Borderline (video game)

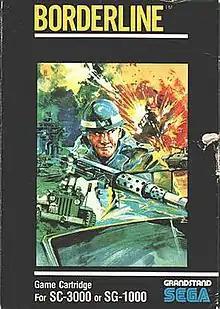

is a vertically scrolling shooter maze game released by Sega as an arcade video game in April 1981. The player controls a jeep and has to destroy enemy refineries. There are four stages with different gameplay. The first stage plays like a vertically scrolling shooter. In the second stage, the player maneuvers his Jeep through underbrush, and enemies can only follow on its path, a concept later found in Namco's "Dig Dug" (1982).